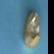
Maize quality: Bad